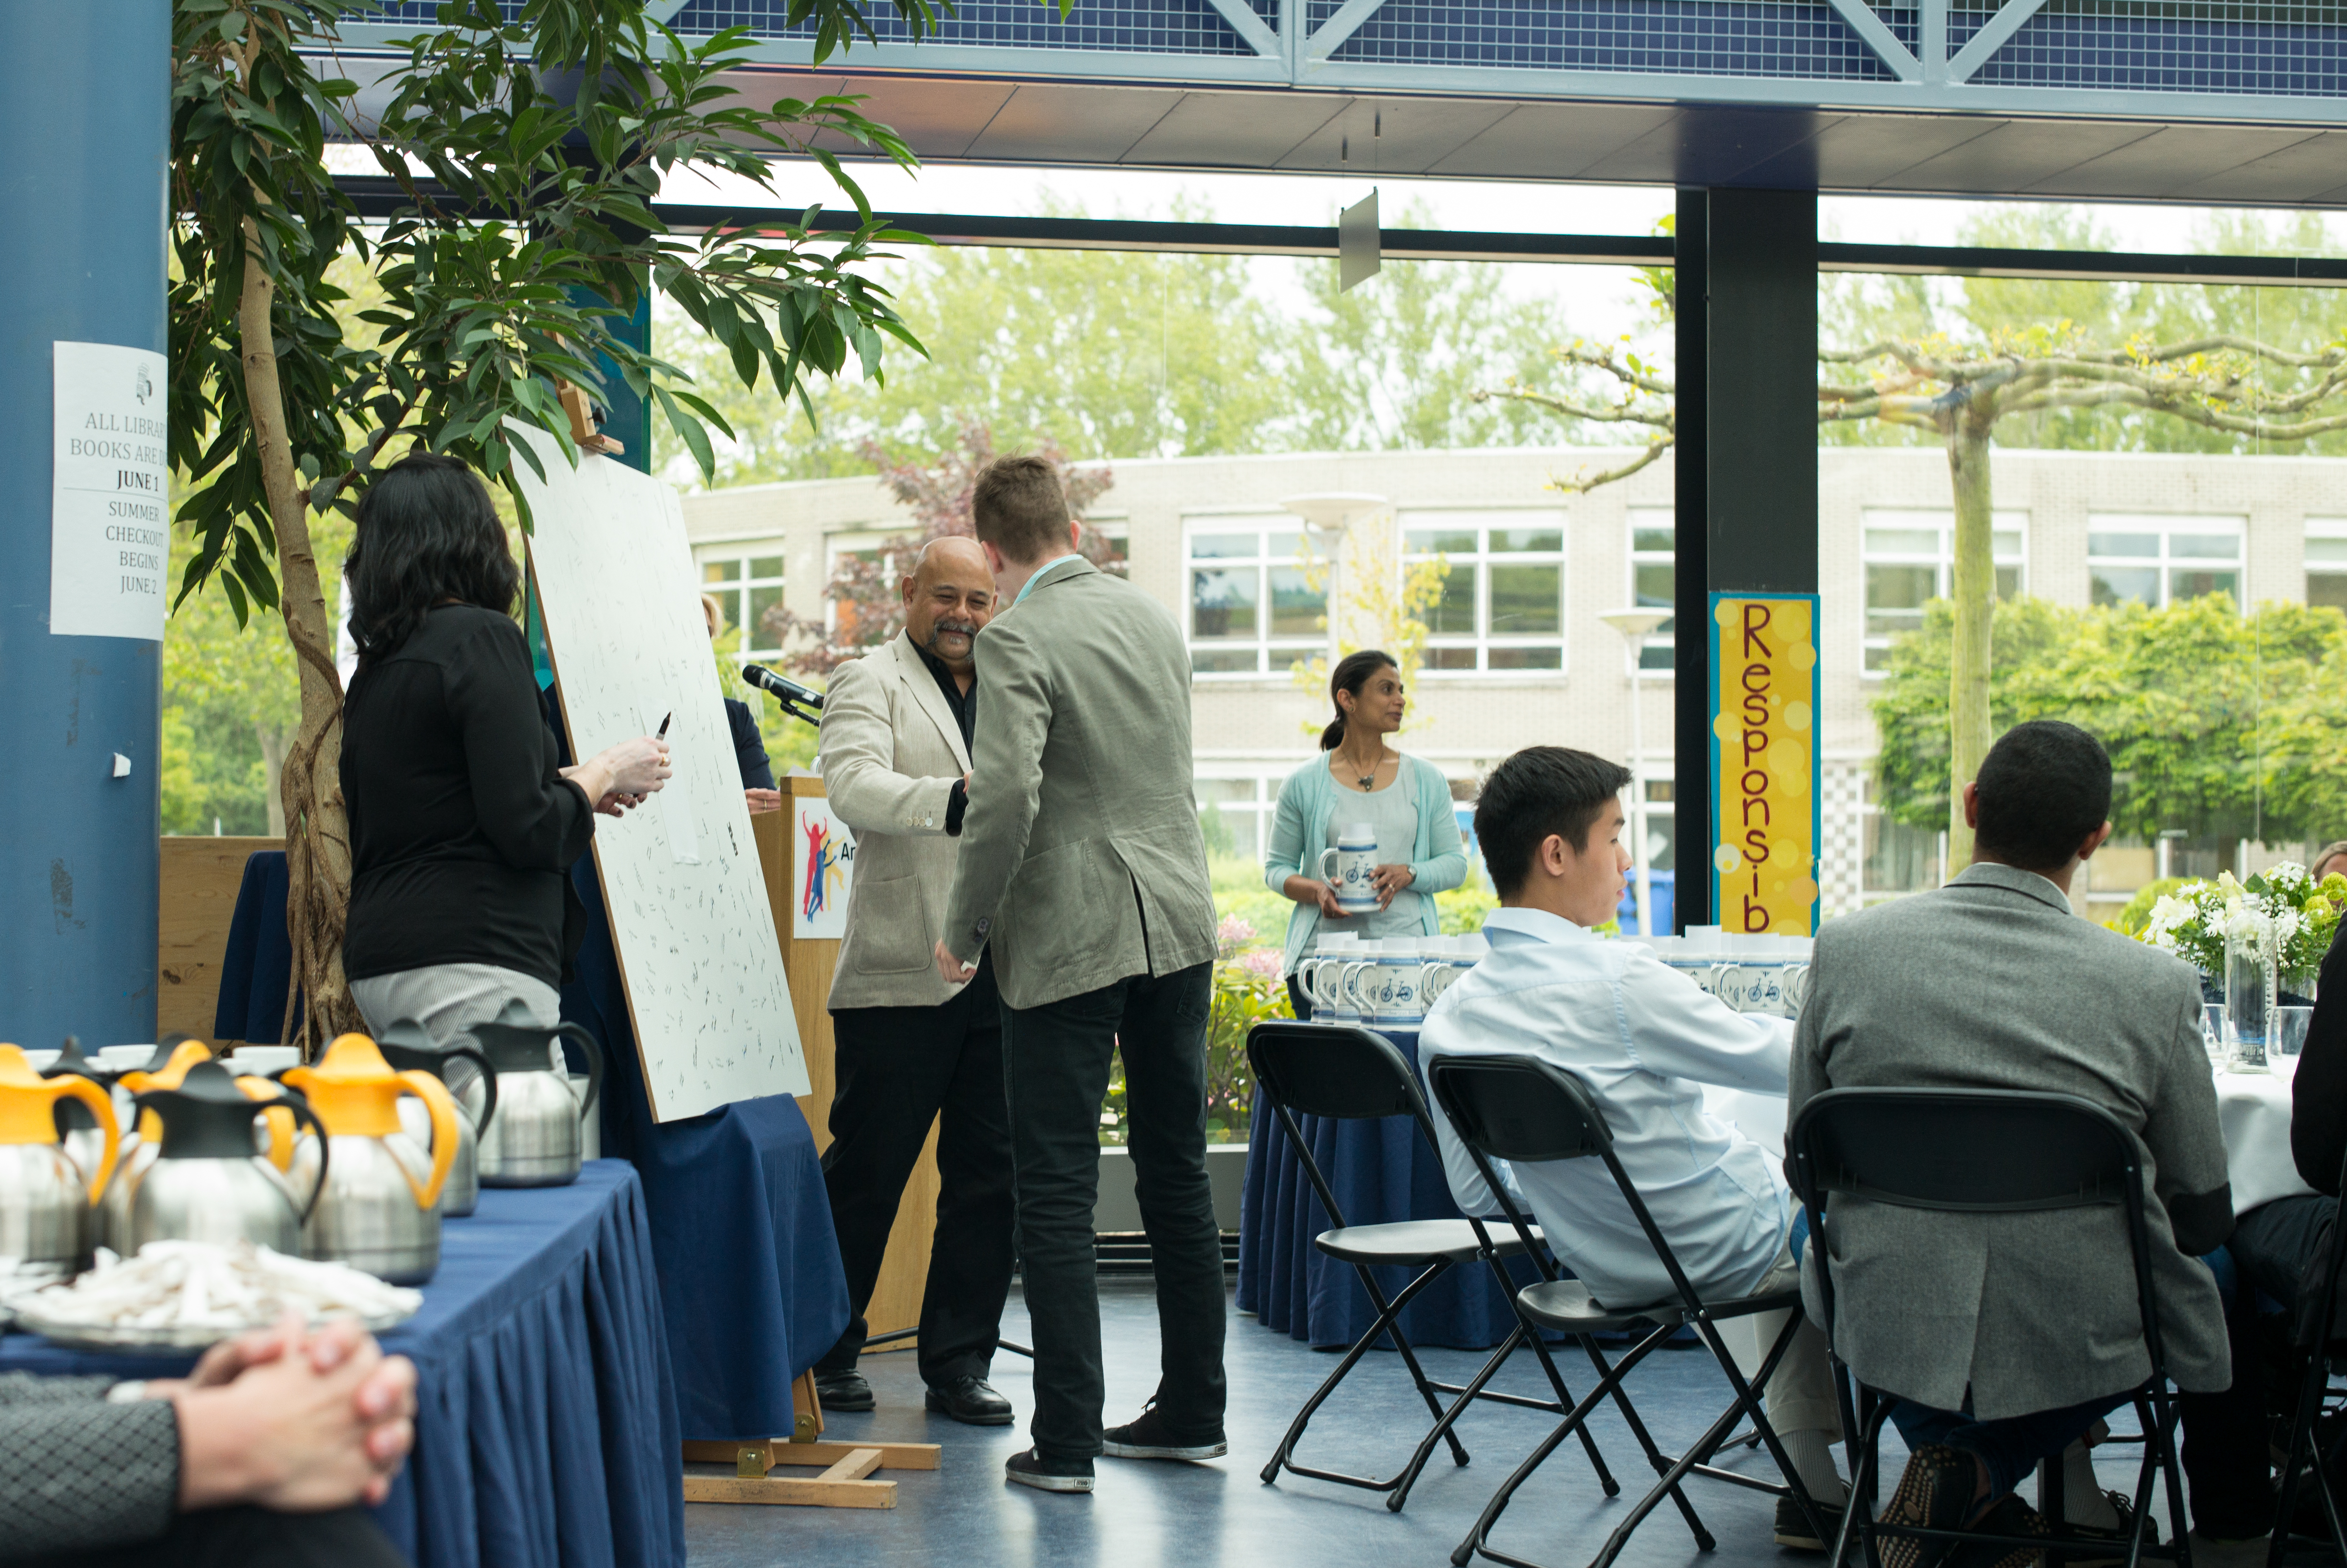
restaurant, europe, meal, high, community, ash, tourism, lunch, holland, hague, netherlands, international, m, american, students, cap, 50, school, senior, leica, 240, summilux, wassenaar, graduation, gown